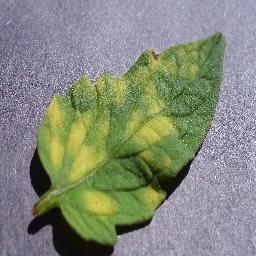
Label: Tomato___Leaf_Mold